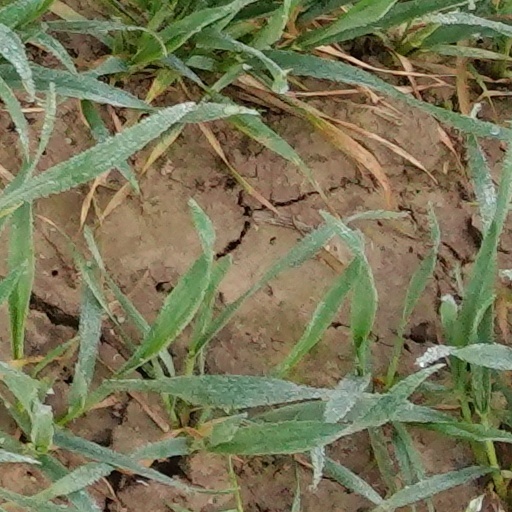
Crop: wheat